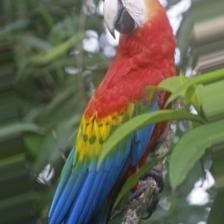
Species: SCARLET MACAW
Scientific name: ARA MACAO
ImageNet parent category: macaw